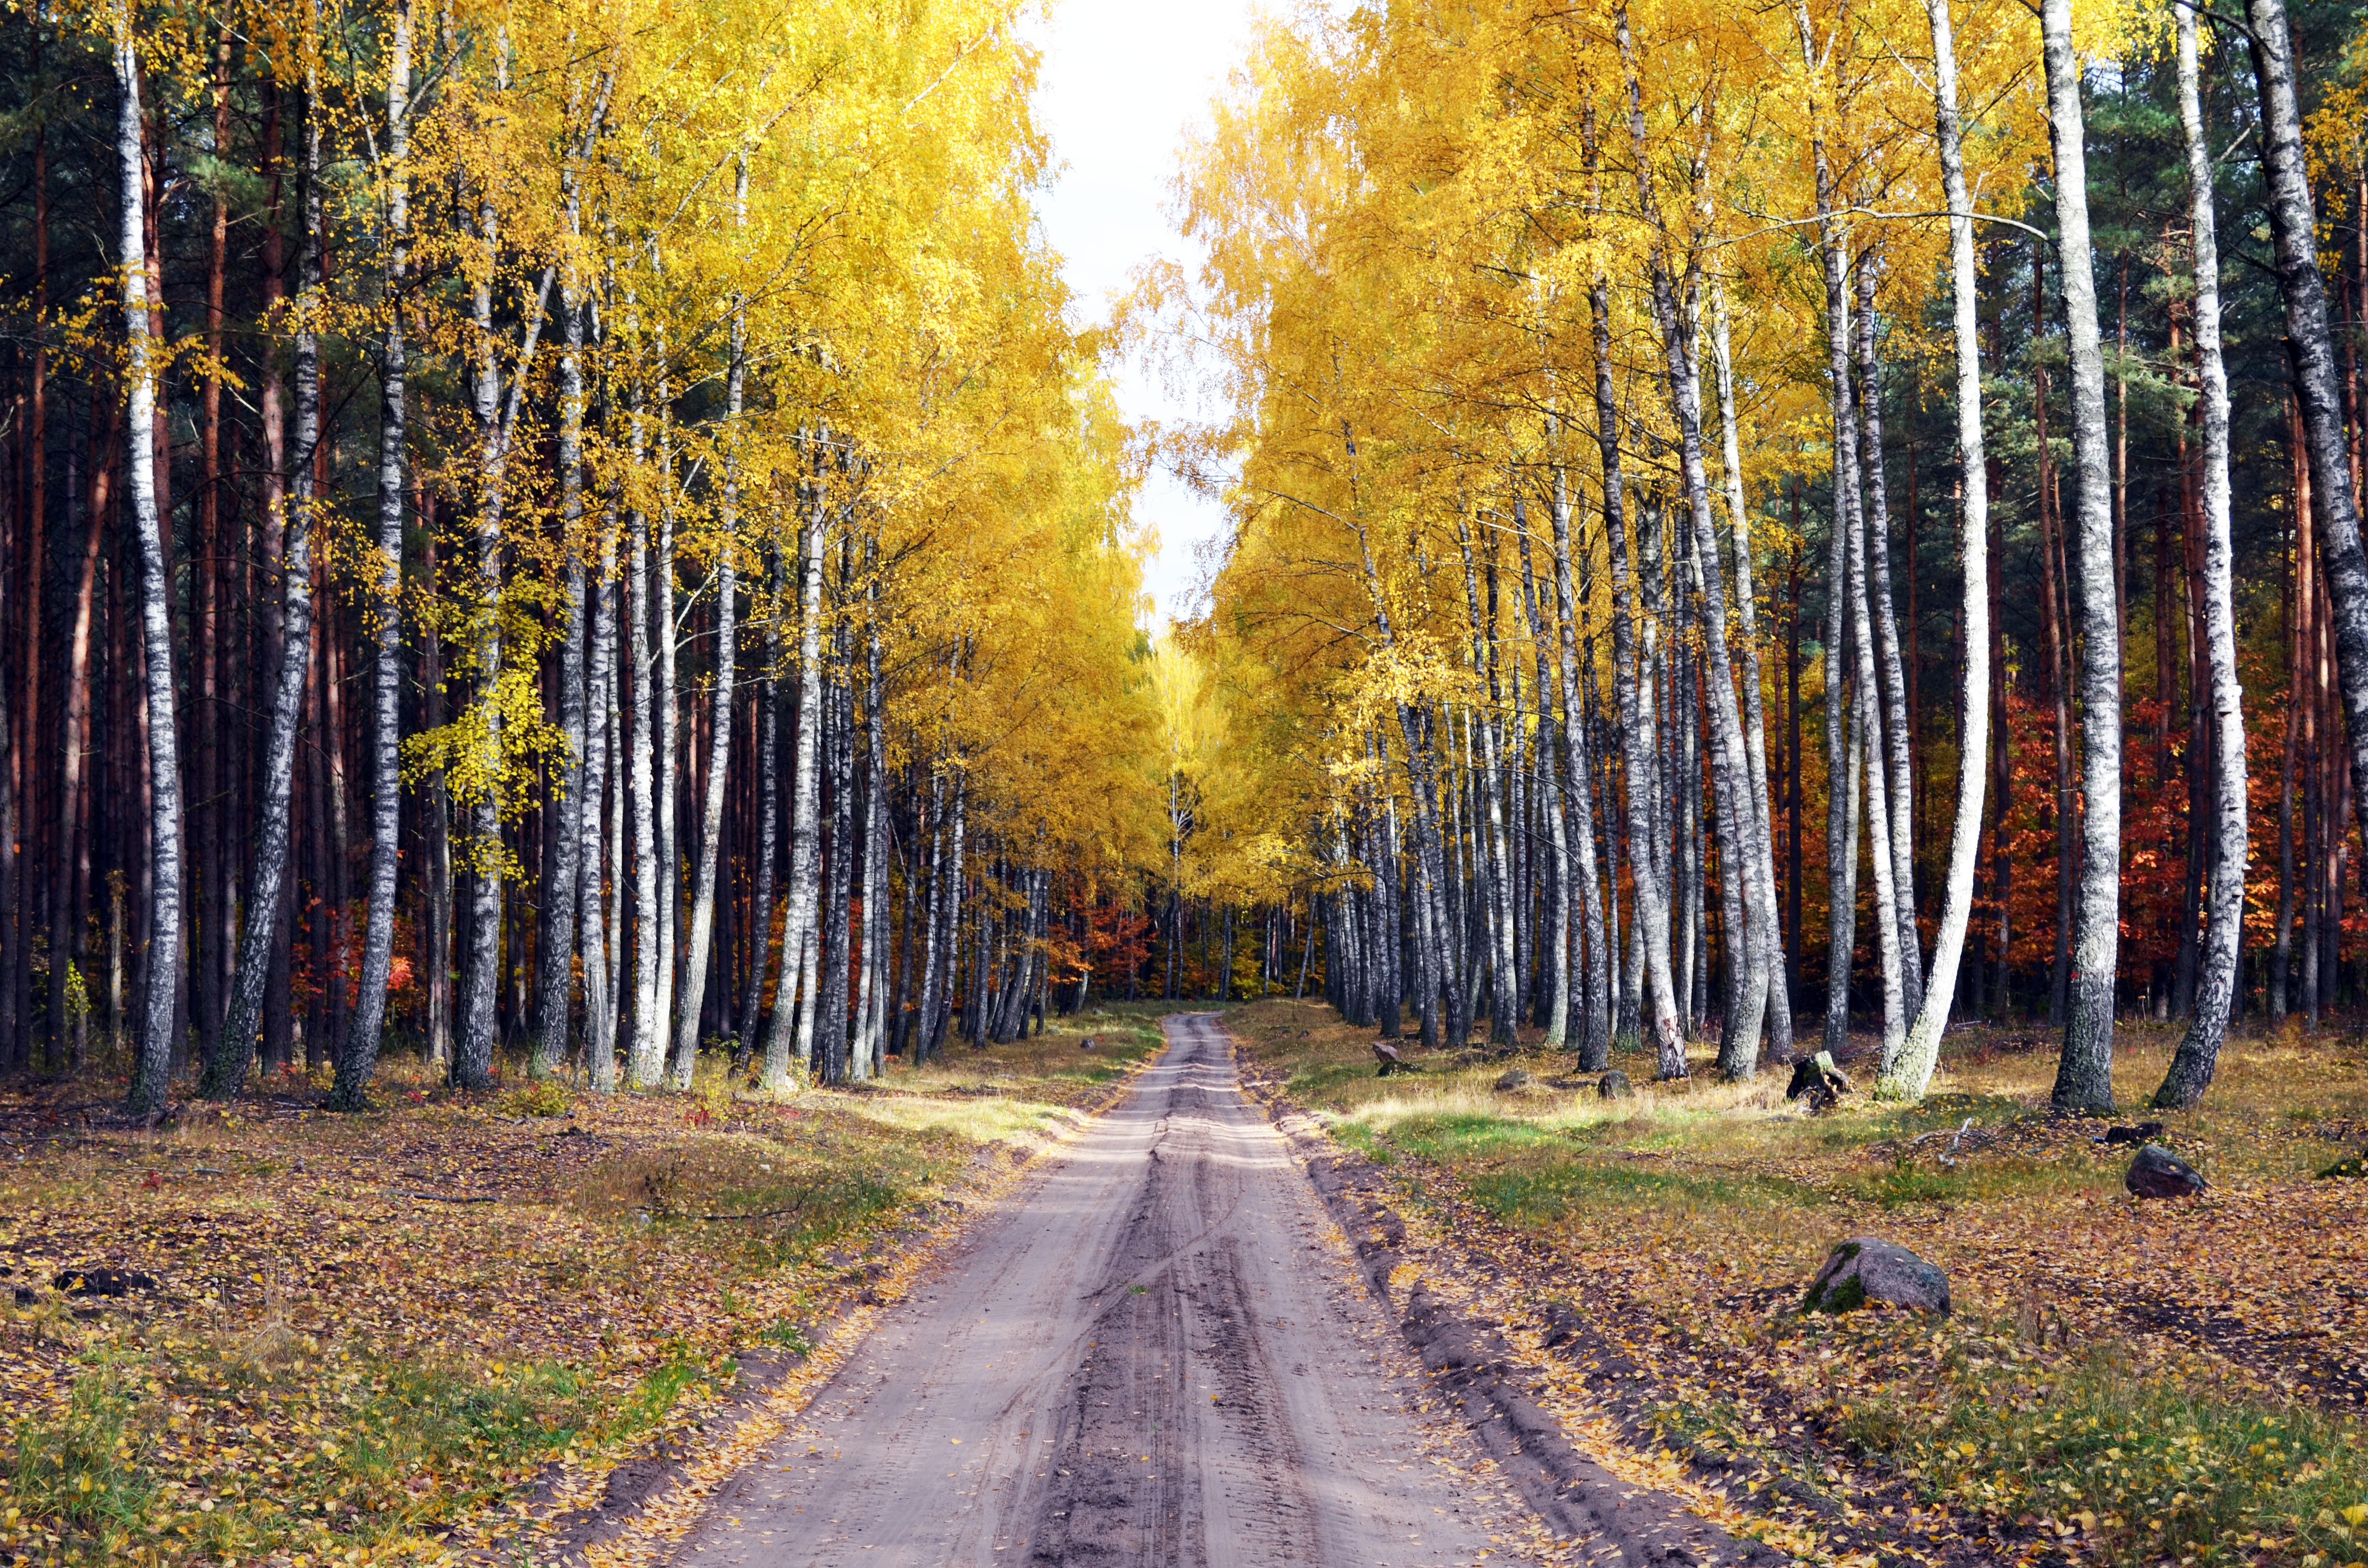
tree, nature, forest, plant, sunlight, leaf, birch, autumn, season, deciduous, grove, woodland, habitat, ecosystem, natural environment, woody plant